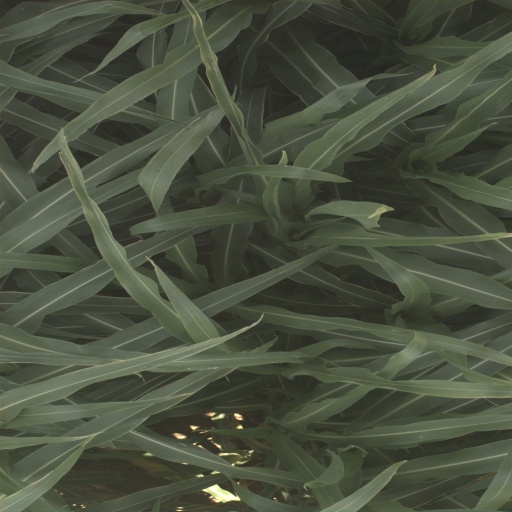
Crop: sorghum